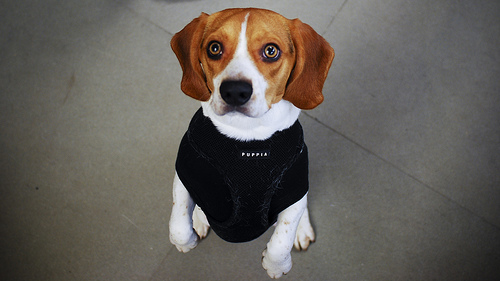
Breed: beagle